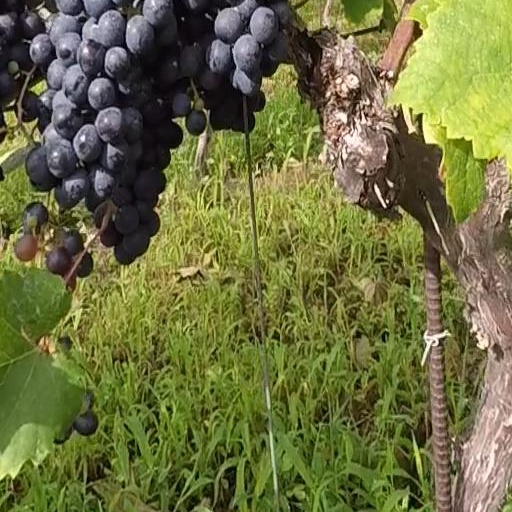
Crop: grape